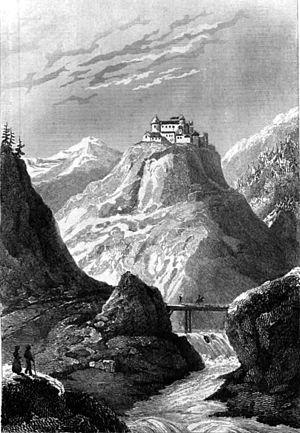
Le Queyras est une vallée du département des Hautes-Alpes, mais également un parc naturel régional, où se pratiquent le ski en hiver et randonnée pédestre en été. Il est notamment traversé par le GR 58 qui permet d'en faire le tour ou le GR 5.
Fort Queyras, autrefois appelé « Château-Queyras », toponyme conservé par le village qui s'étend au pied du fort, est un ancien château fort, de la seconde moitié du XIIIᵉ siècle, remanié par Vauban, autrefois centre de la châtellenie du Queyras, qui se dresse sur la commune de Château-Ville-Vieille dans le département des Hautes-Alpes, en région Provence-Alpes-Côte d'Azur.